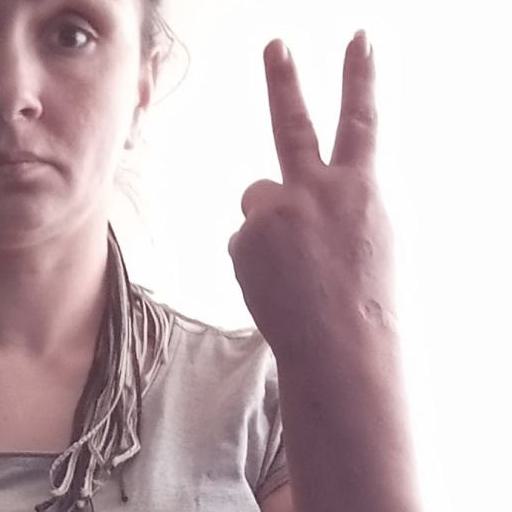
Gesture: peace_inverted